Jérôme Carcopino

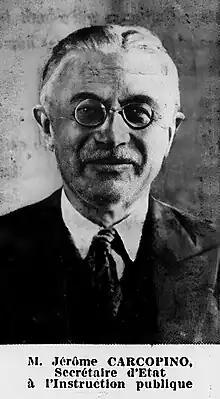
Carcopino in 1941

Jérôme Ernest Joseph Carcopino (June 27, 1881 – March 17, 1970) was a French historian renowned for his expertise in ancient Rome. Born in Verneuil-sur-Avre (Eure), he held various high-ranking civil service positions and also played a role in French political life. He died in Paris’s 7th arrondissement. He was the fifteenth member elected to occupy seat 3 of the Académie française, in 1955.